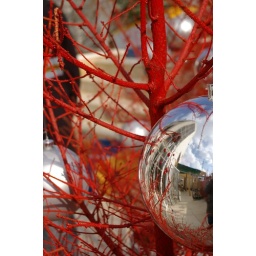
white building reflected in ornament